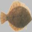
Label: flatfish